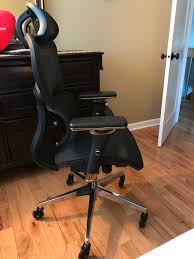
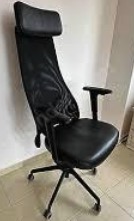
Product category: items_chair
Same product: no